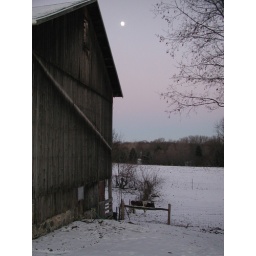
I snapped this one after work one day. The moon was out, and the winter sky glowed pink around the horizon.